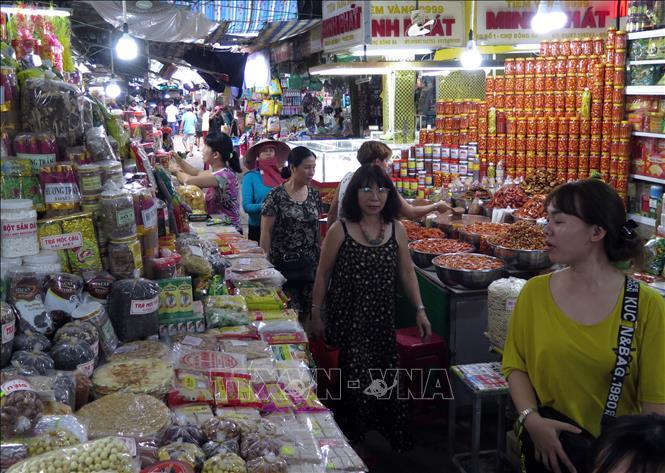
có nhiều người đang xuất hiện bên trong khu chợ